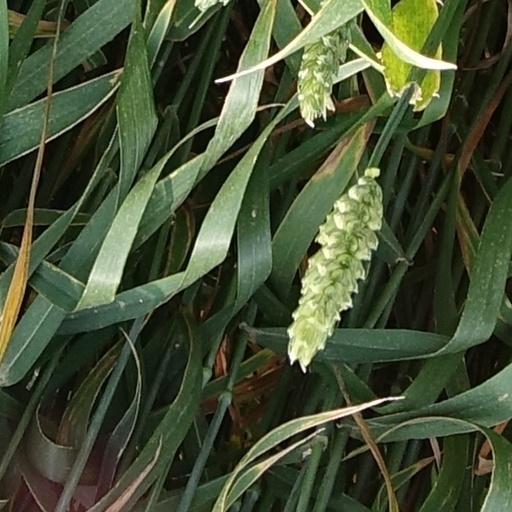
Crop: wheat